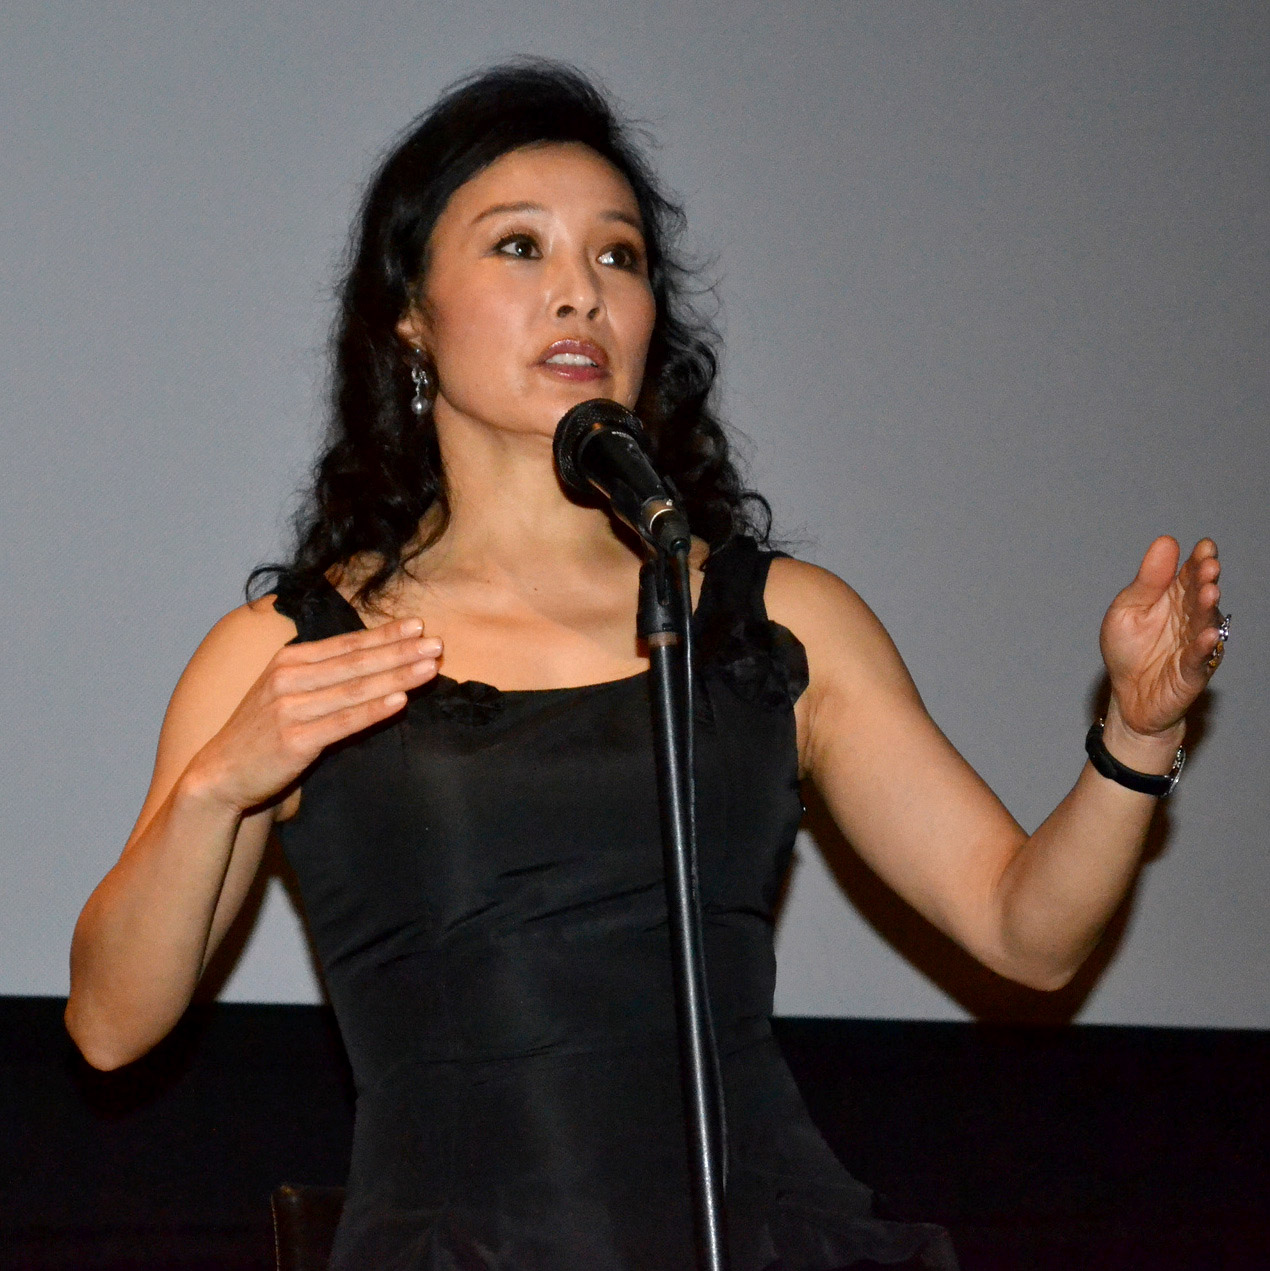
เฉิน ชง

| name = เฉิน ชง
| image =Joan Chen 20120309.jpg
| imagesize =220px
| birthname = 陈冲 (เฉิน ชง)
| birthplace = เซี่ยงไฮ้
| spouse = Jim Lau (1985–1990)Peter Hui (1992–ปัจจุบัน)
| occupation = นักแสดง ผู้กำกับ ผู้อำนวยการสร้าง นักเขียนบท
| yearsactive = 1975-ปัจจุบัน
| เครื่องดนตรี =
| ค่าย =
| ส่วนเกี่ยวข้อง =
| ศิลปินแห่งชาติ =
| ตุ๊กตาทอง =
| สุพรรณหงส์ =
| ชมรมวิจารณ์บันเทิง =
| โทรทัศน์ทองคำ =
เฉิน ชง () หรือ โจน เฉิน (Joan Chen) นักแสดงหญิงชาวจีนที่เป็นที่รู้จักจากภาพยนตร์เรื่อง "จักรพรรดิโลกไม่ลืม" The Last Emperor (1987) ผลงานกำกับของแบร์นาโต เบอร์โตลุชชี นอกจากนี้เธอยังเป็นที่รู้จักจากภาพยนตร์ซีรีส์ "ทวินพีกส์" ของซีบีเอส ระหว่างปี 1990-1991 เธอยังมีผลงานกำกับ อำนวยการสร้าง และเขียนบทภาพยนตร์จีนเรื่อง "ซิ่ว ซิ่ว เธอบริสุทธิ์" (天浴, Xiu Xiu: The Sent Down Girl) ในปี 1998 ซึ่งได้รับรางวัลในระดับนานาชาติ และกำกับภาพยนตร์เรื่อง "Autumn in New York" (2000) นำแสดงโดย ริชาร์ด เกียร์ และวิโนนา ไรเดอร์
== แหล่งข้อมูลอื่น ==
*
หมวดหมู่:นักแสดงหญิงชาวจีน
หมวดหมู่:ผู้กำกับภาพยนตร์ชาวจีน
หมวดหมู่:ผู้อำนวยการสร้างภาพยนตร์ชาวจีน
หมวดหมู่:นักเขียนบทภาพยนตร์ชาวจีน
หมวดหมู่:บุคคลจากเซี่ยงไฮ้
หมวดหมู่:นักแสดงหญิงชาวอเมริกันเชื้อสายจีน
หมวดหมู่:นักแสดงหญิงชาวจีนในศตวรรษที่ 20